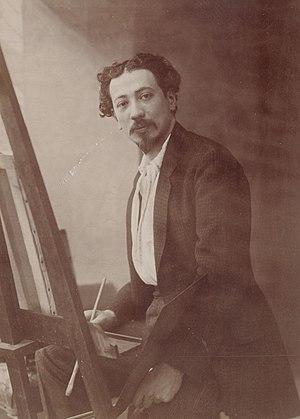
M. Caro-Delvaille, peintre.
Henry Caro-Delvaille, né Henri Delvaille à Bayonne le 6 juillet 1876 et mort à Sceaux le 6 juillet 1928, est un peintre et décorateur français.